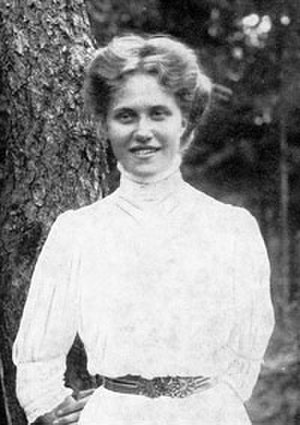
Elsa Brändström
Elsa Brändström var en svensk sygeplejerske og humanist.